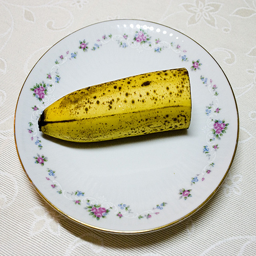
half a banana on a plate with a floral design on it
A very ripe banana cut in half on a china plate.
A slice of a  banana on the table
One half of a yellow banana on a flowers decorated plate.
A piece of a banana on a plate on a table.